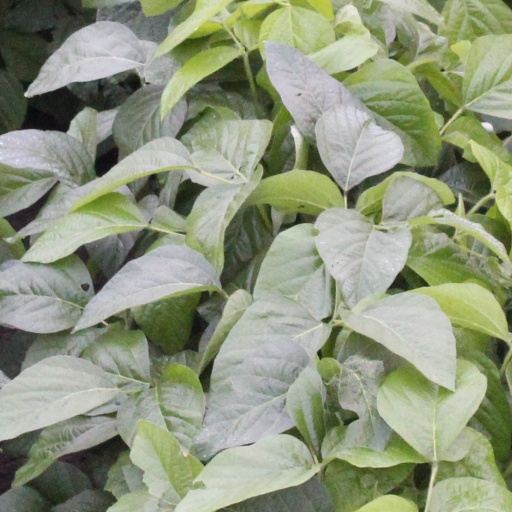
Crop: soybean